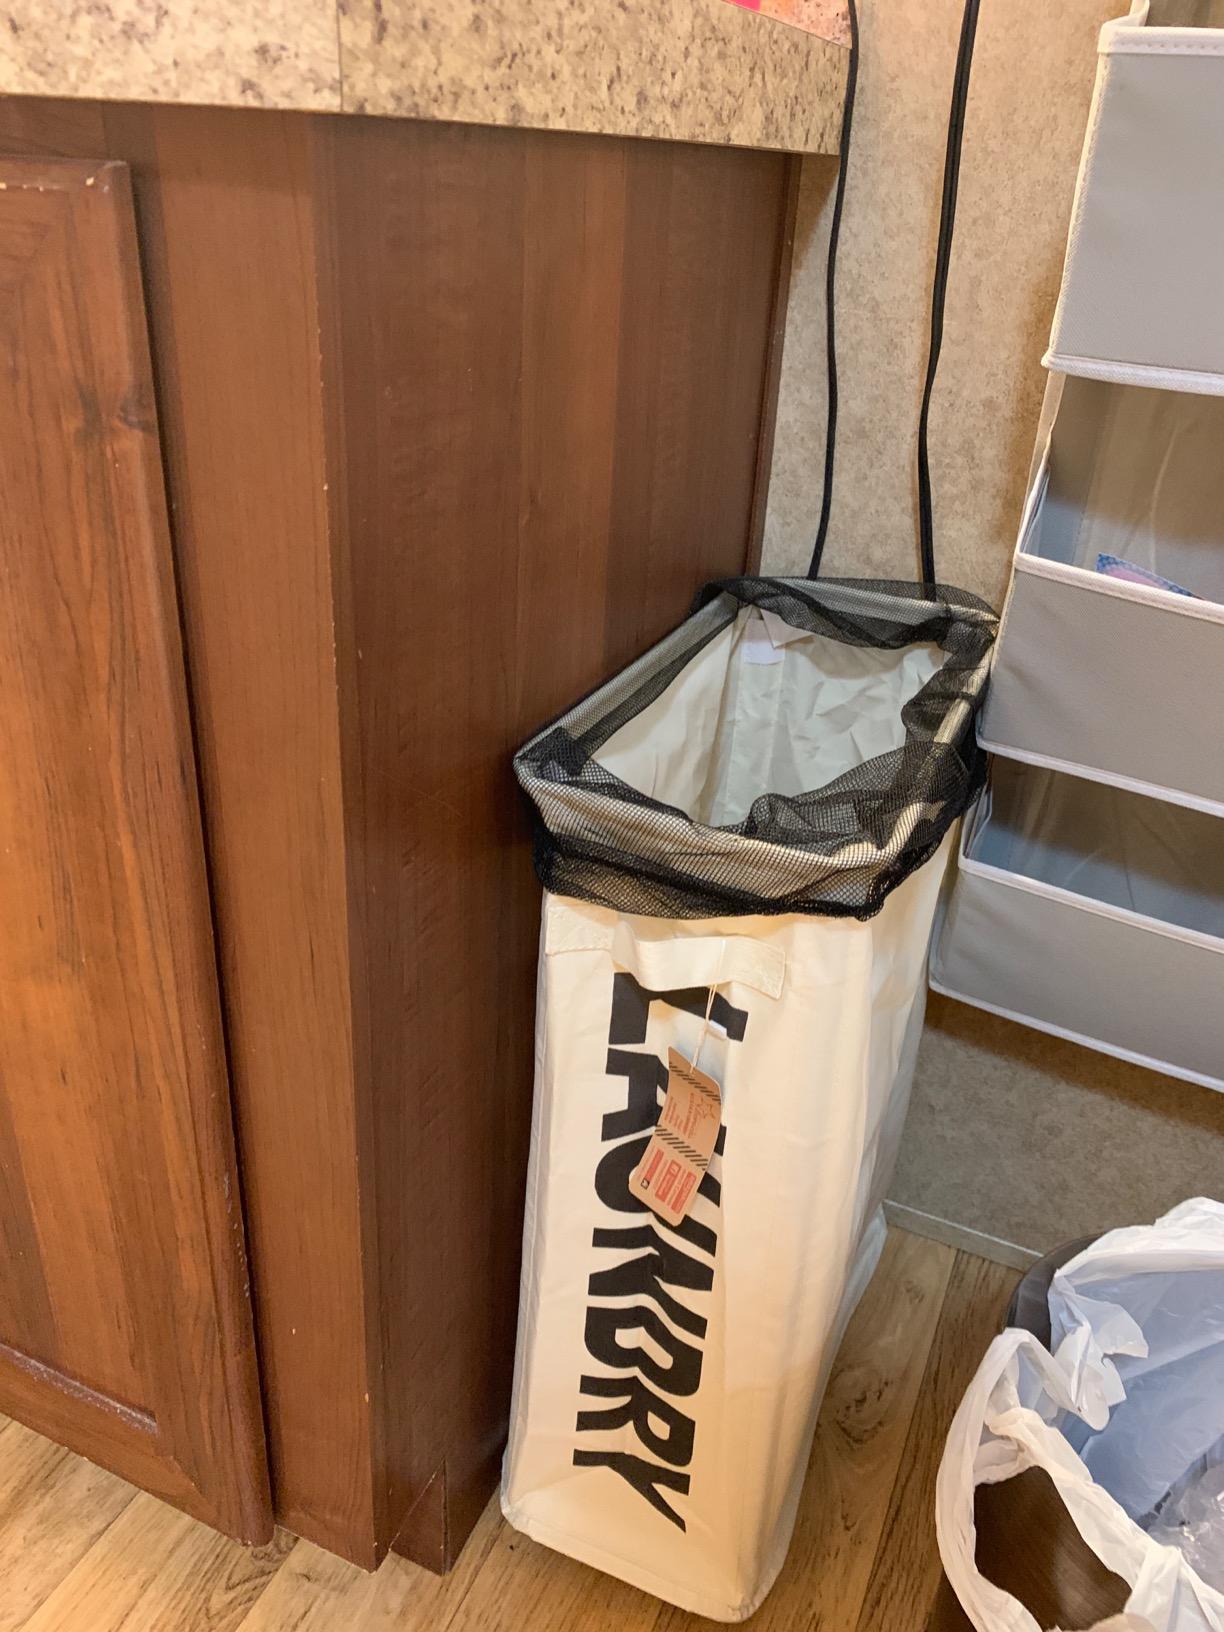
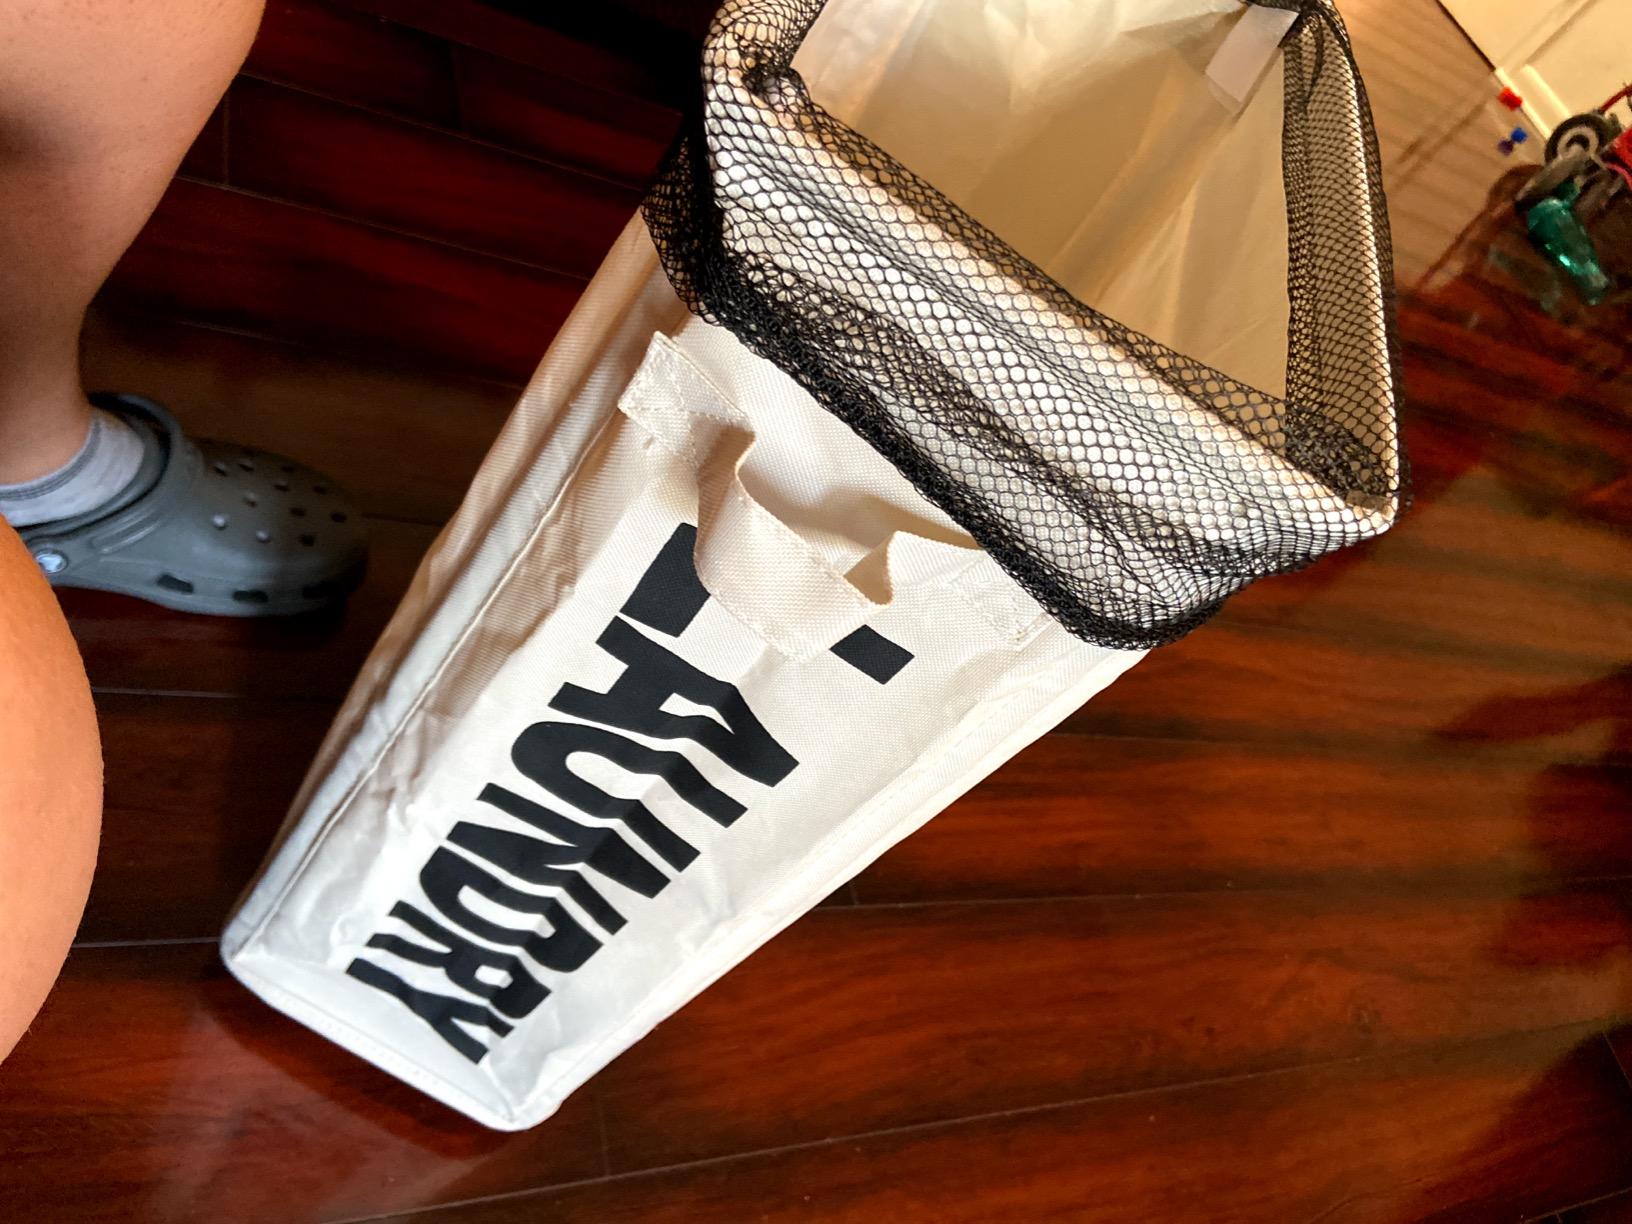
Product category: items_hamper
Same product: yes